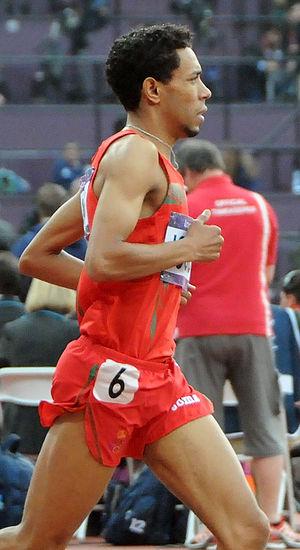
L’athlète marocain Abdalaati Iguider lors du 5000m des jeux olympiques de Londres
Abdalaati Iguider, né le 25 mars 1987 à Errachidia, est un athlète marocain, spécialiste du 1 500 mètres.